Enrico Mentana

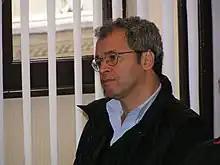
Mentana in 2004

At the end of December 2004, he hosted a special dedicated to the tragedy of the 2004 Indian Ocean tsunami. In 2005, following the death of the Florentine writer Oriana Fallaci, he proposed to establish a foundation that would collect all her writings and dedicate her a television reportage.